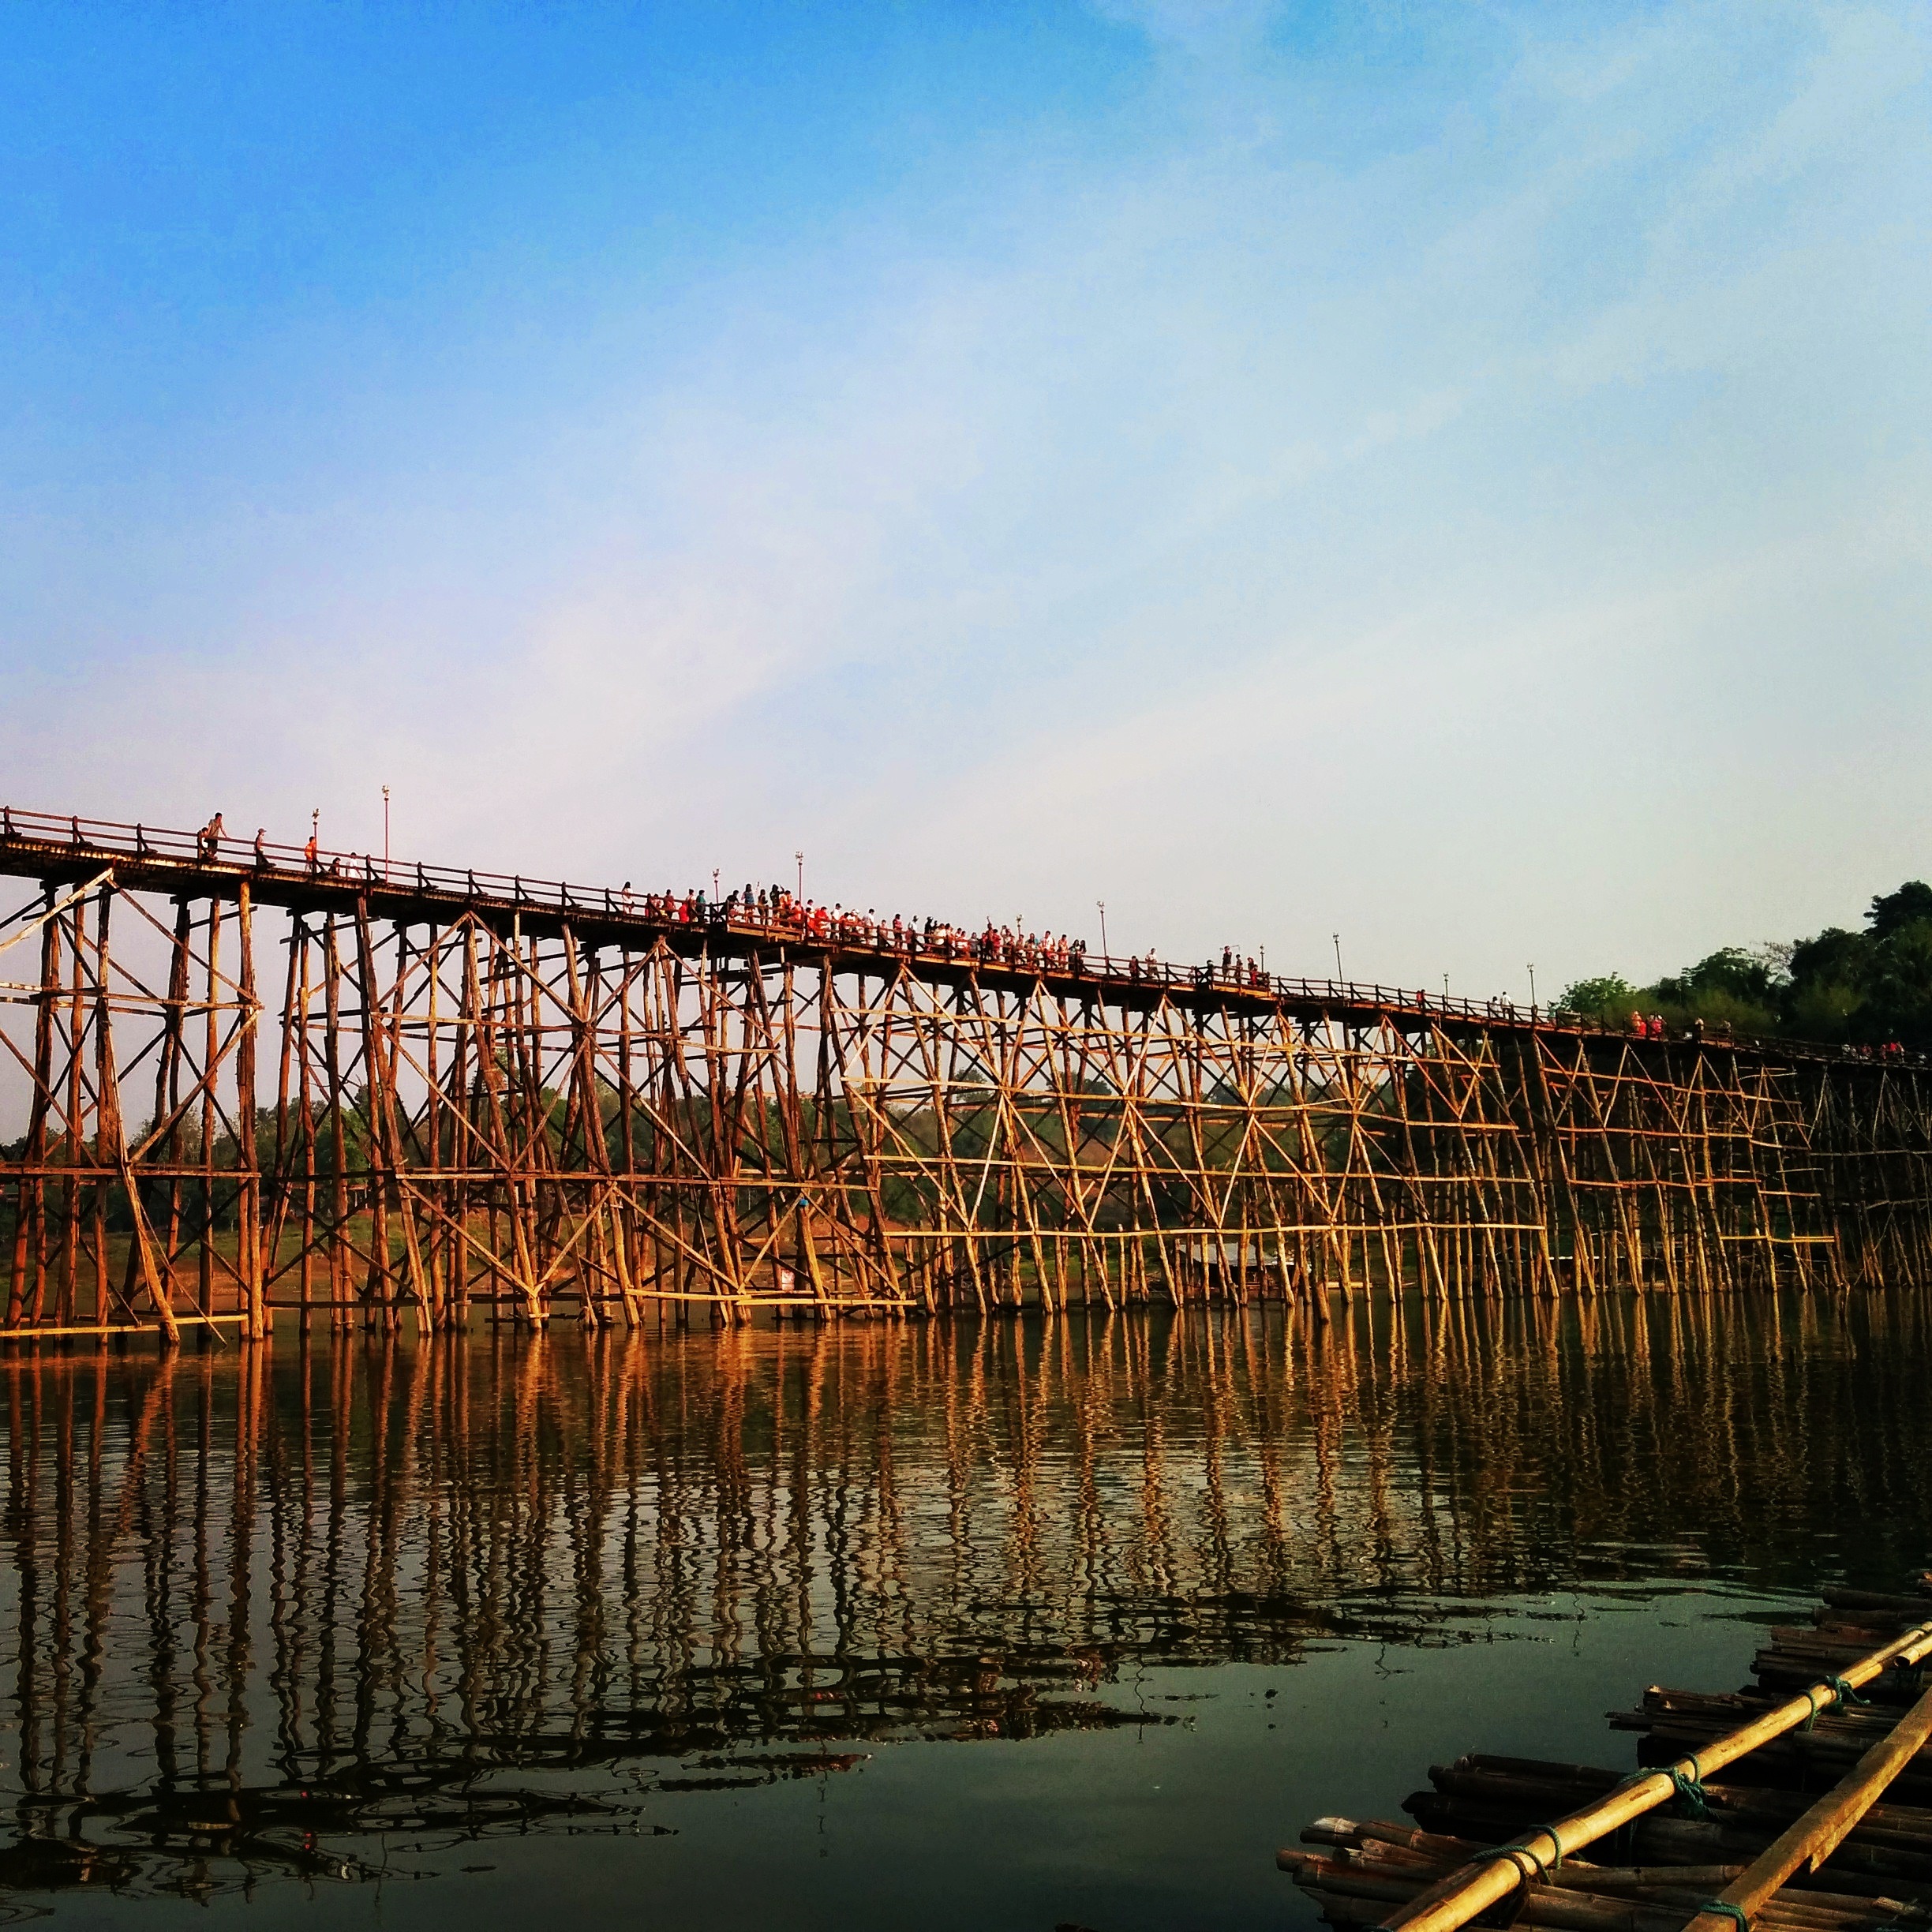
sea, water, dock, sunset, bridge, morning, pier, river, dusk, evening, reflection, reservoir, waterway, holidays, tourists, wooden, wetland, kanchanaburi, in the summer, weave tourist, tha town bridge, nonbuilding structure